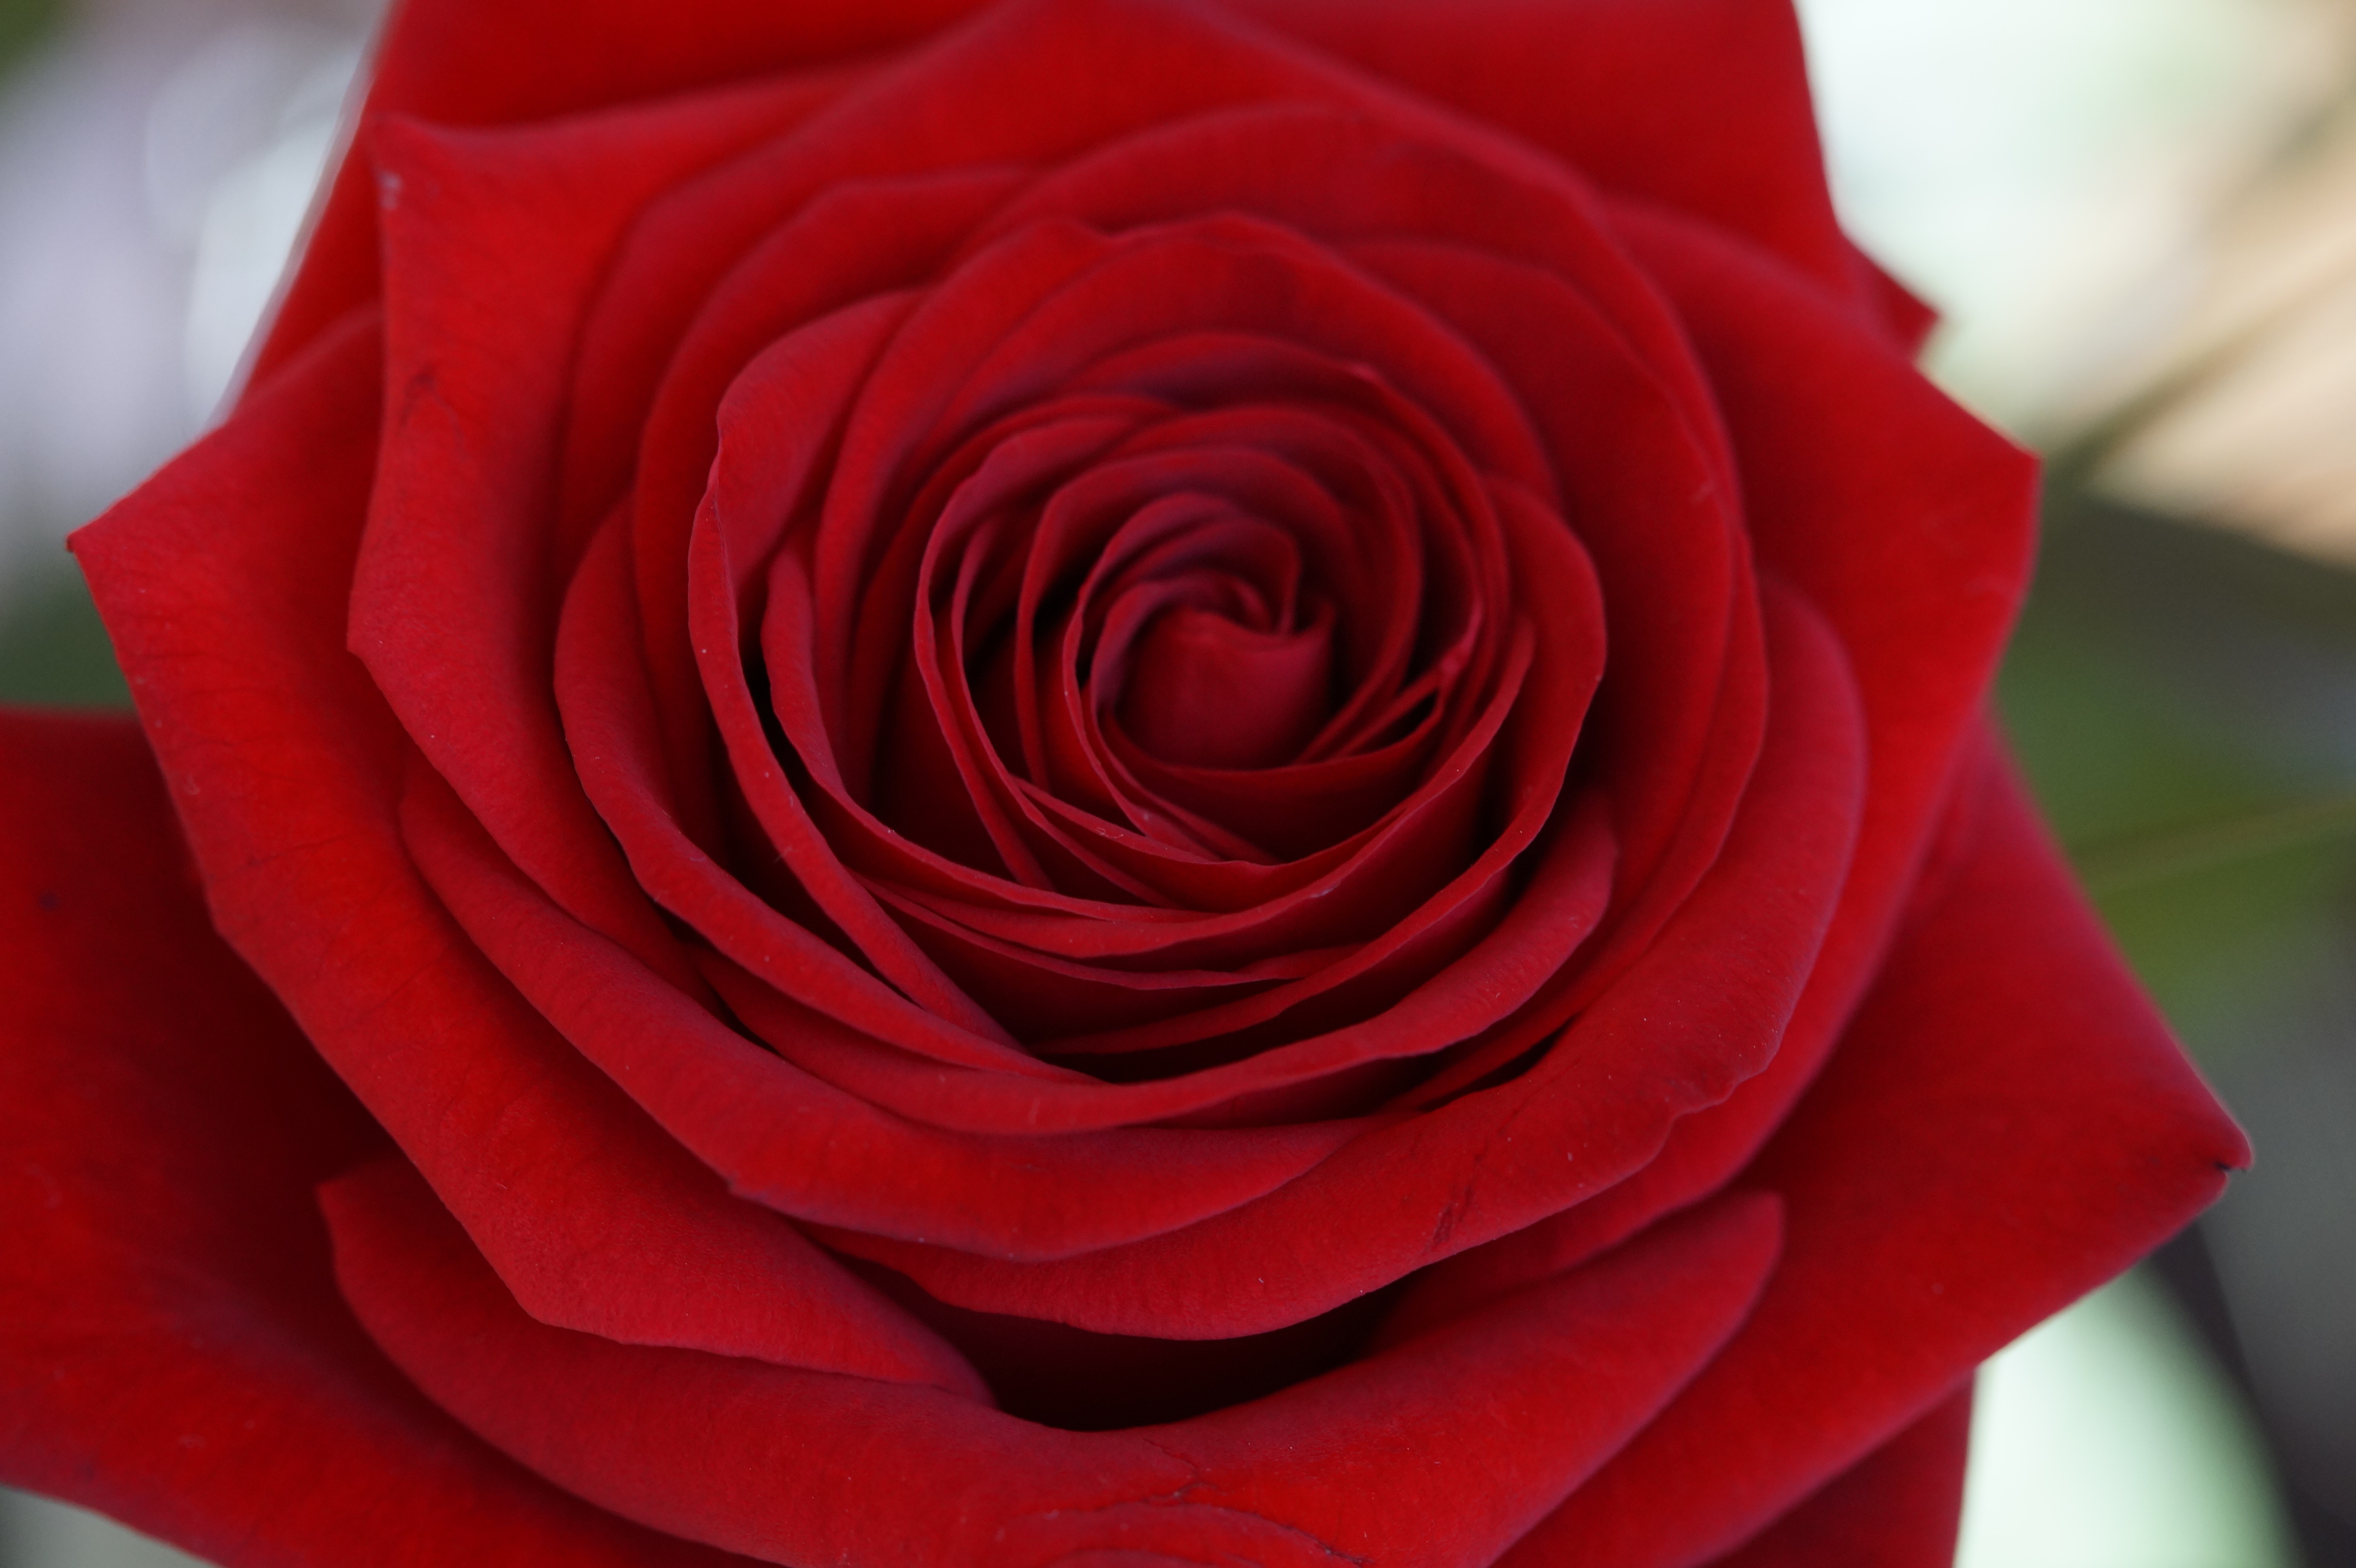
blossom, plant, flower, petal, bloom, rose, red, romance, romantic, pink, red rose, wedding day, close up, floribunda, rose bloom, macro photography, valentine's day, flowering plant, garden roses, rose family, plant stem, land plant, rose order